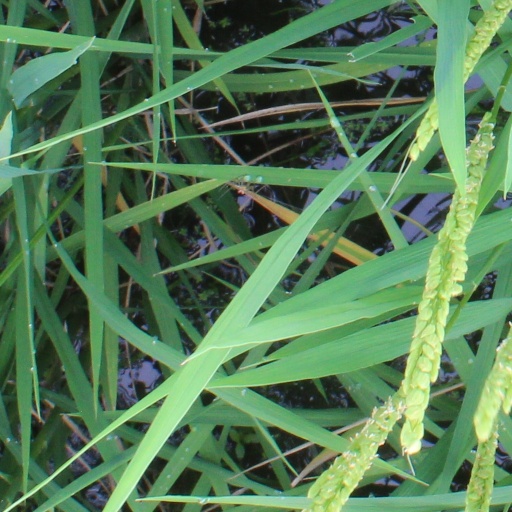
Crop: rice